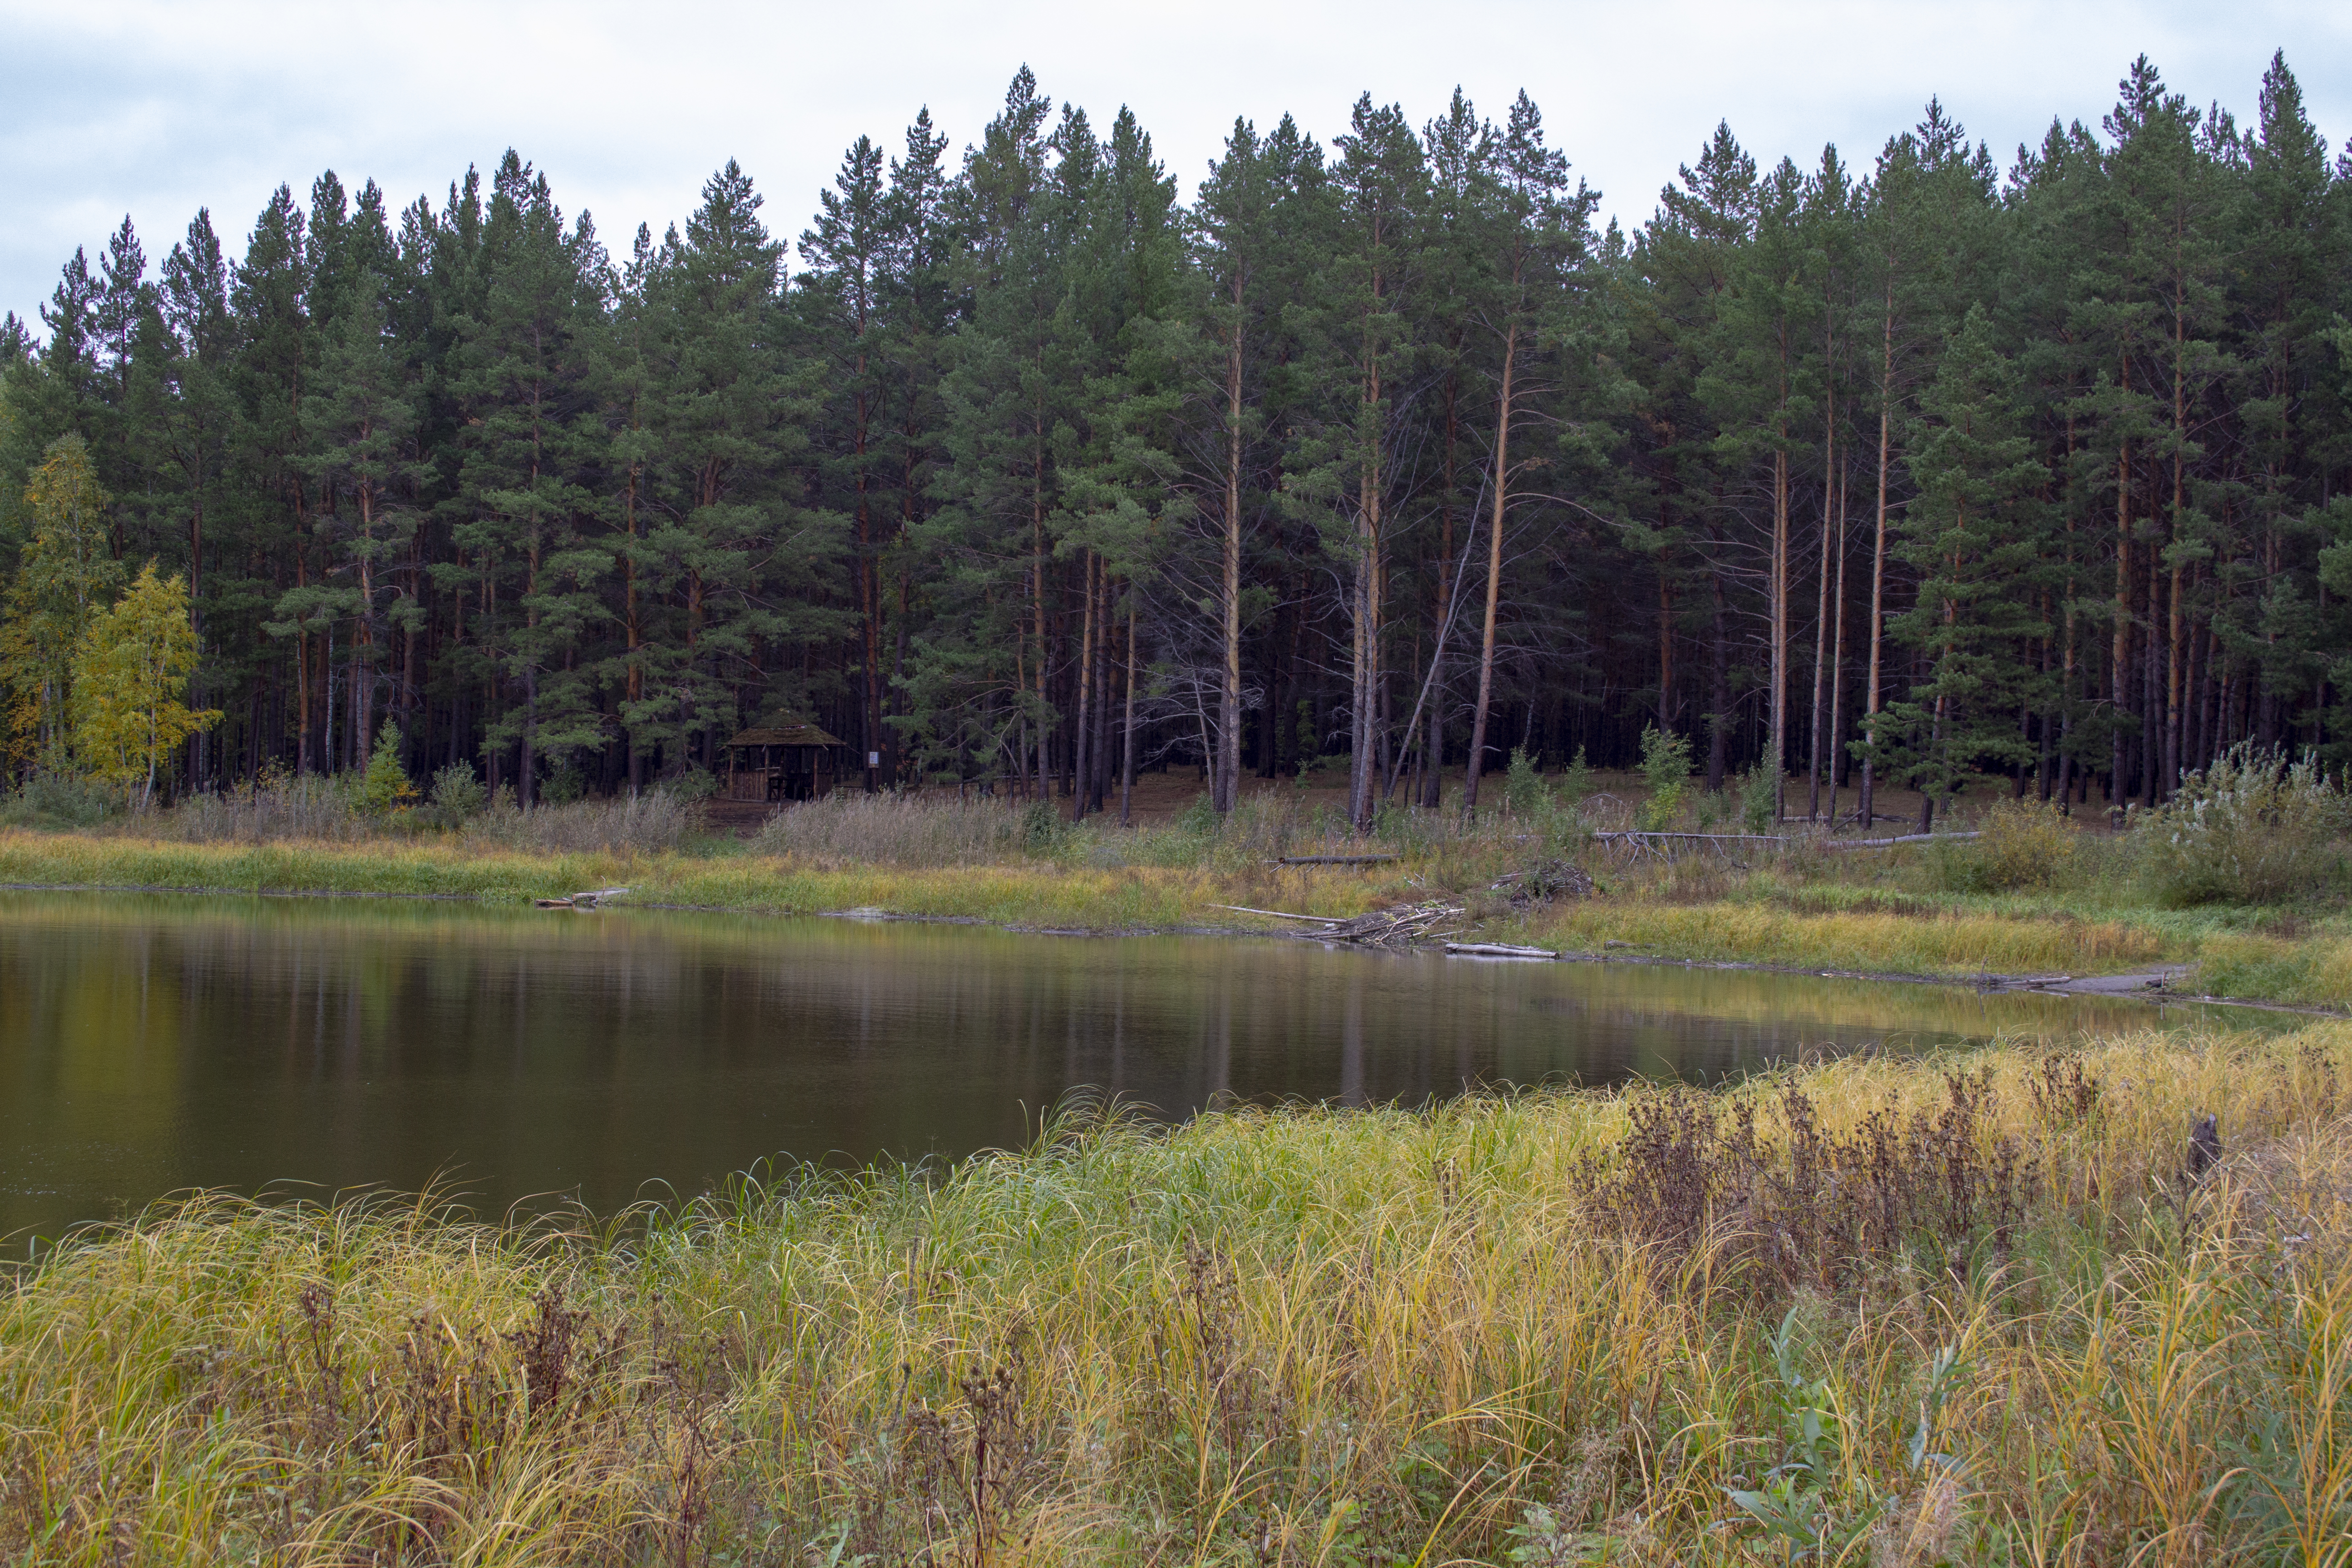
autumn, body of water, fall, field, fishing, foliage, lake, landscape, meadow, nature, russia, shore, siberia, trains, water, natural landscape, natural environment, wilderness, nature reserve, tree, wetland, biome, marsh, forest, fen, bog, tropical and subtropical coniferous forests, bank, pond, Freshwater marsh, plant community, spruce fir forest, plant, lacustrine plain, reflection, temperate broadleaf and mixed forest, American larch, national park, temperate coniferous forest, salt marsh, grassland, river, floodplain, riparian forest, pine, bayou, pine family